Paul Smart (motorcyclist)

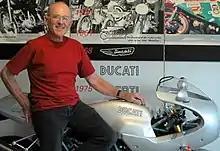
Smart sitting on one of his modern replica Ducati PaulSmart 1000 LE roadgoing motorcycles

After making history for Ducati and winning further races, in 1978 Smart finally hung up his leathers and retired from competition to concentrate on his motorcycle business, which he expanded into three separate shops at one stage. He sold the shops and the family caravan park business in Kent, later qualifying as an offshore sailing skipper, formalising his long-time hobby.